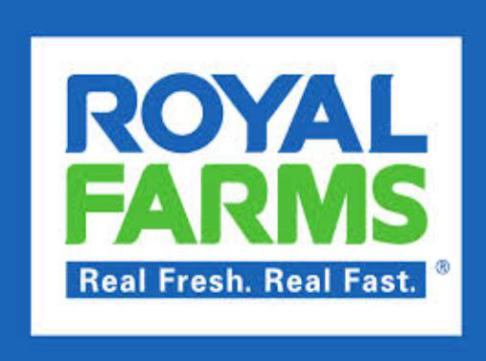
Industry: Food